Nope (film)

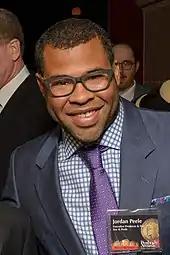
Jordan Peele received praise for his direction.

A. O. Scott of "The New York Times" praised the film's "impeccably managed suspense, sharp jokes and a beguiling, unnerving atmosphere of all-around weirdness", and noted that, "While this movie can fairly be described as Spielbergian, it turns on an emphatic and explicit debunking of Spielberg's most characteristic visual trope: the awe-struck upward gaze." Richard Roeper of the "Chicago Sun-Times" gave the film a score of four out of four stars, calling it "an exhilarating piece of cinema filled with memorable characters", and "a classic example of a bold and original film that pays homage to a seemingly endless stream of great movies and yet is more than the sum of its parts." Odie Henderson, writing for "RogerEbert.com", gave the film three-and-a-half out of four stars, commending the film's sound mixing and calling it "definitely Peele's creepiest movie," and writing that Peele himself "remains a master of misdirection".